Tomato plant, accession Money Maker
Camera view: bottom (45 deg); turntable rotation: 90 degrees
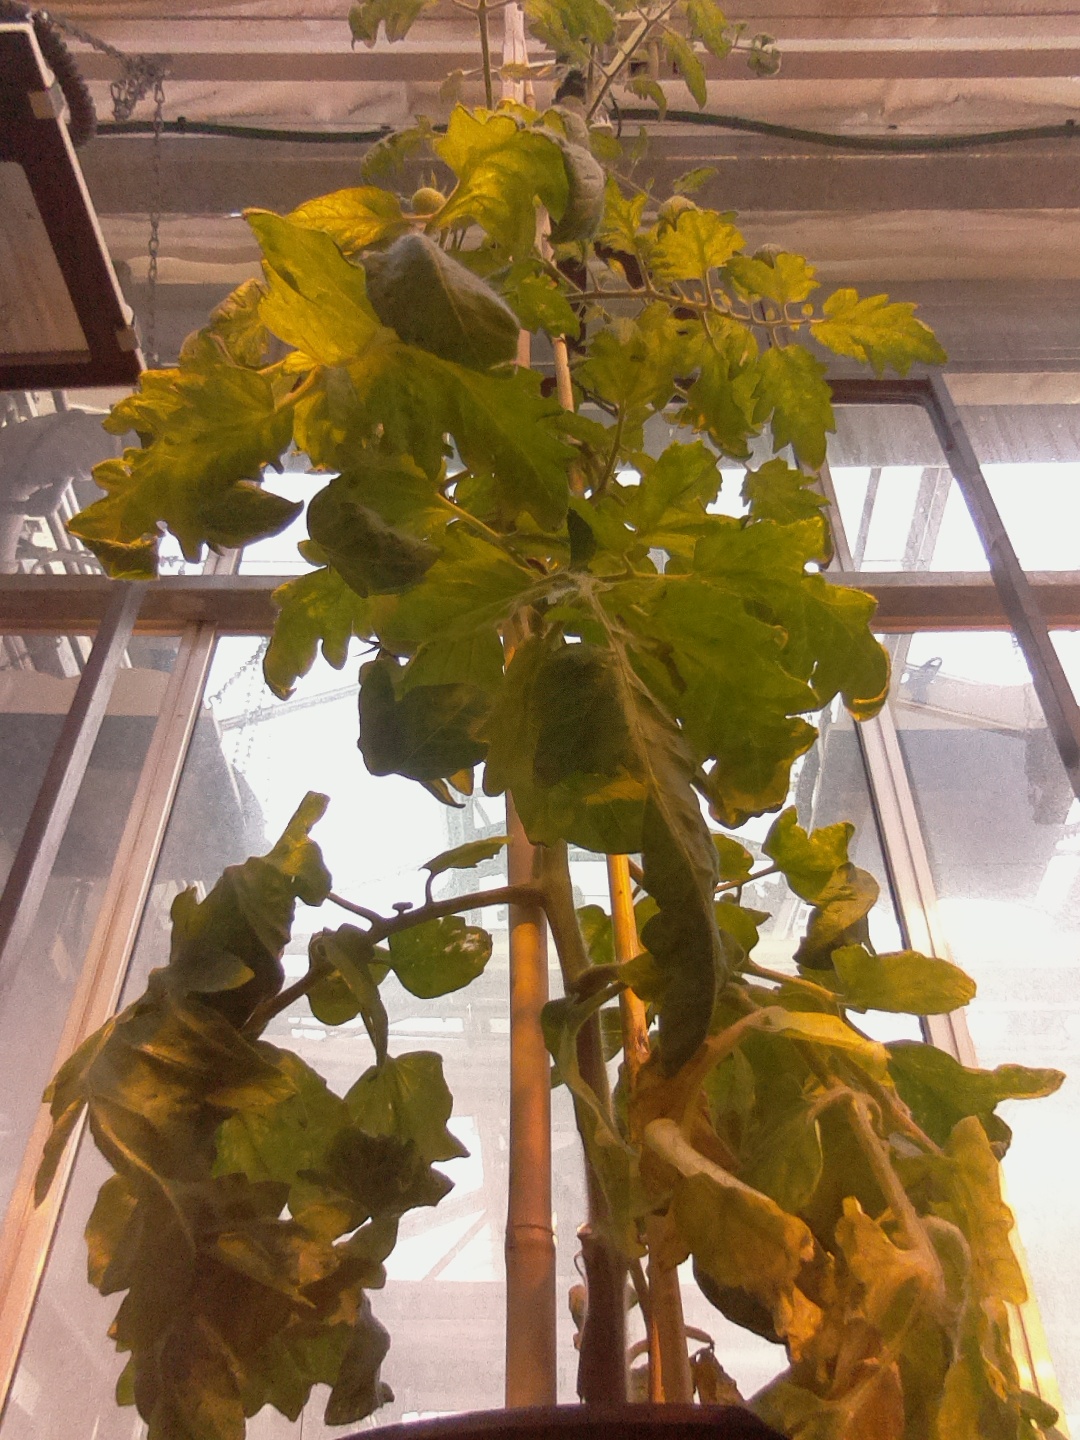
BBCH growth stage 74: 40%-50% of final fruit size